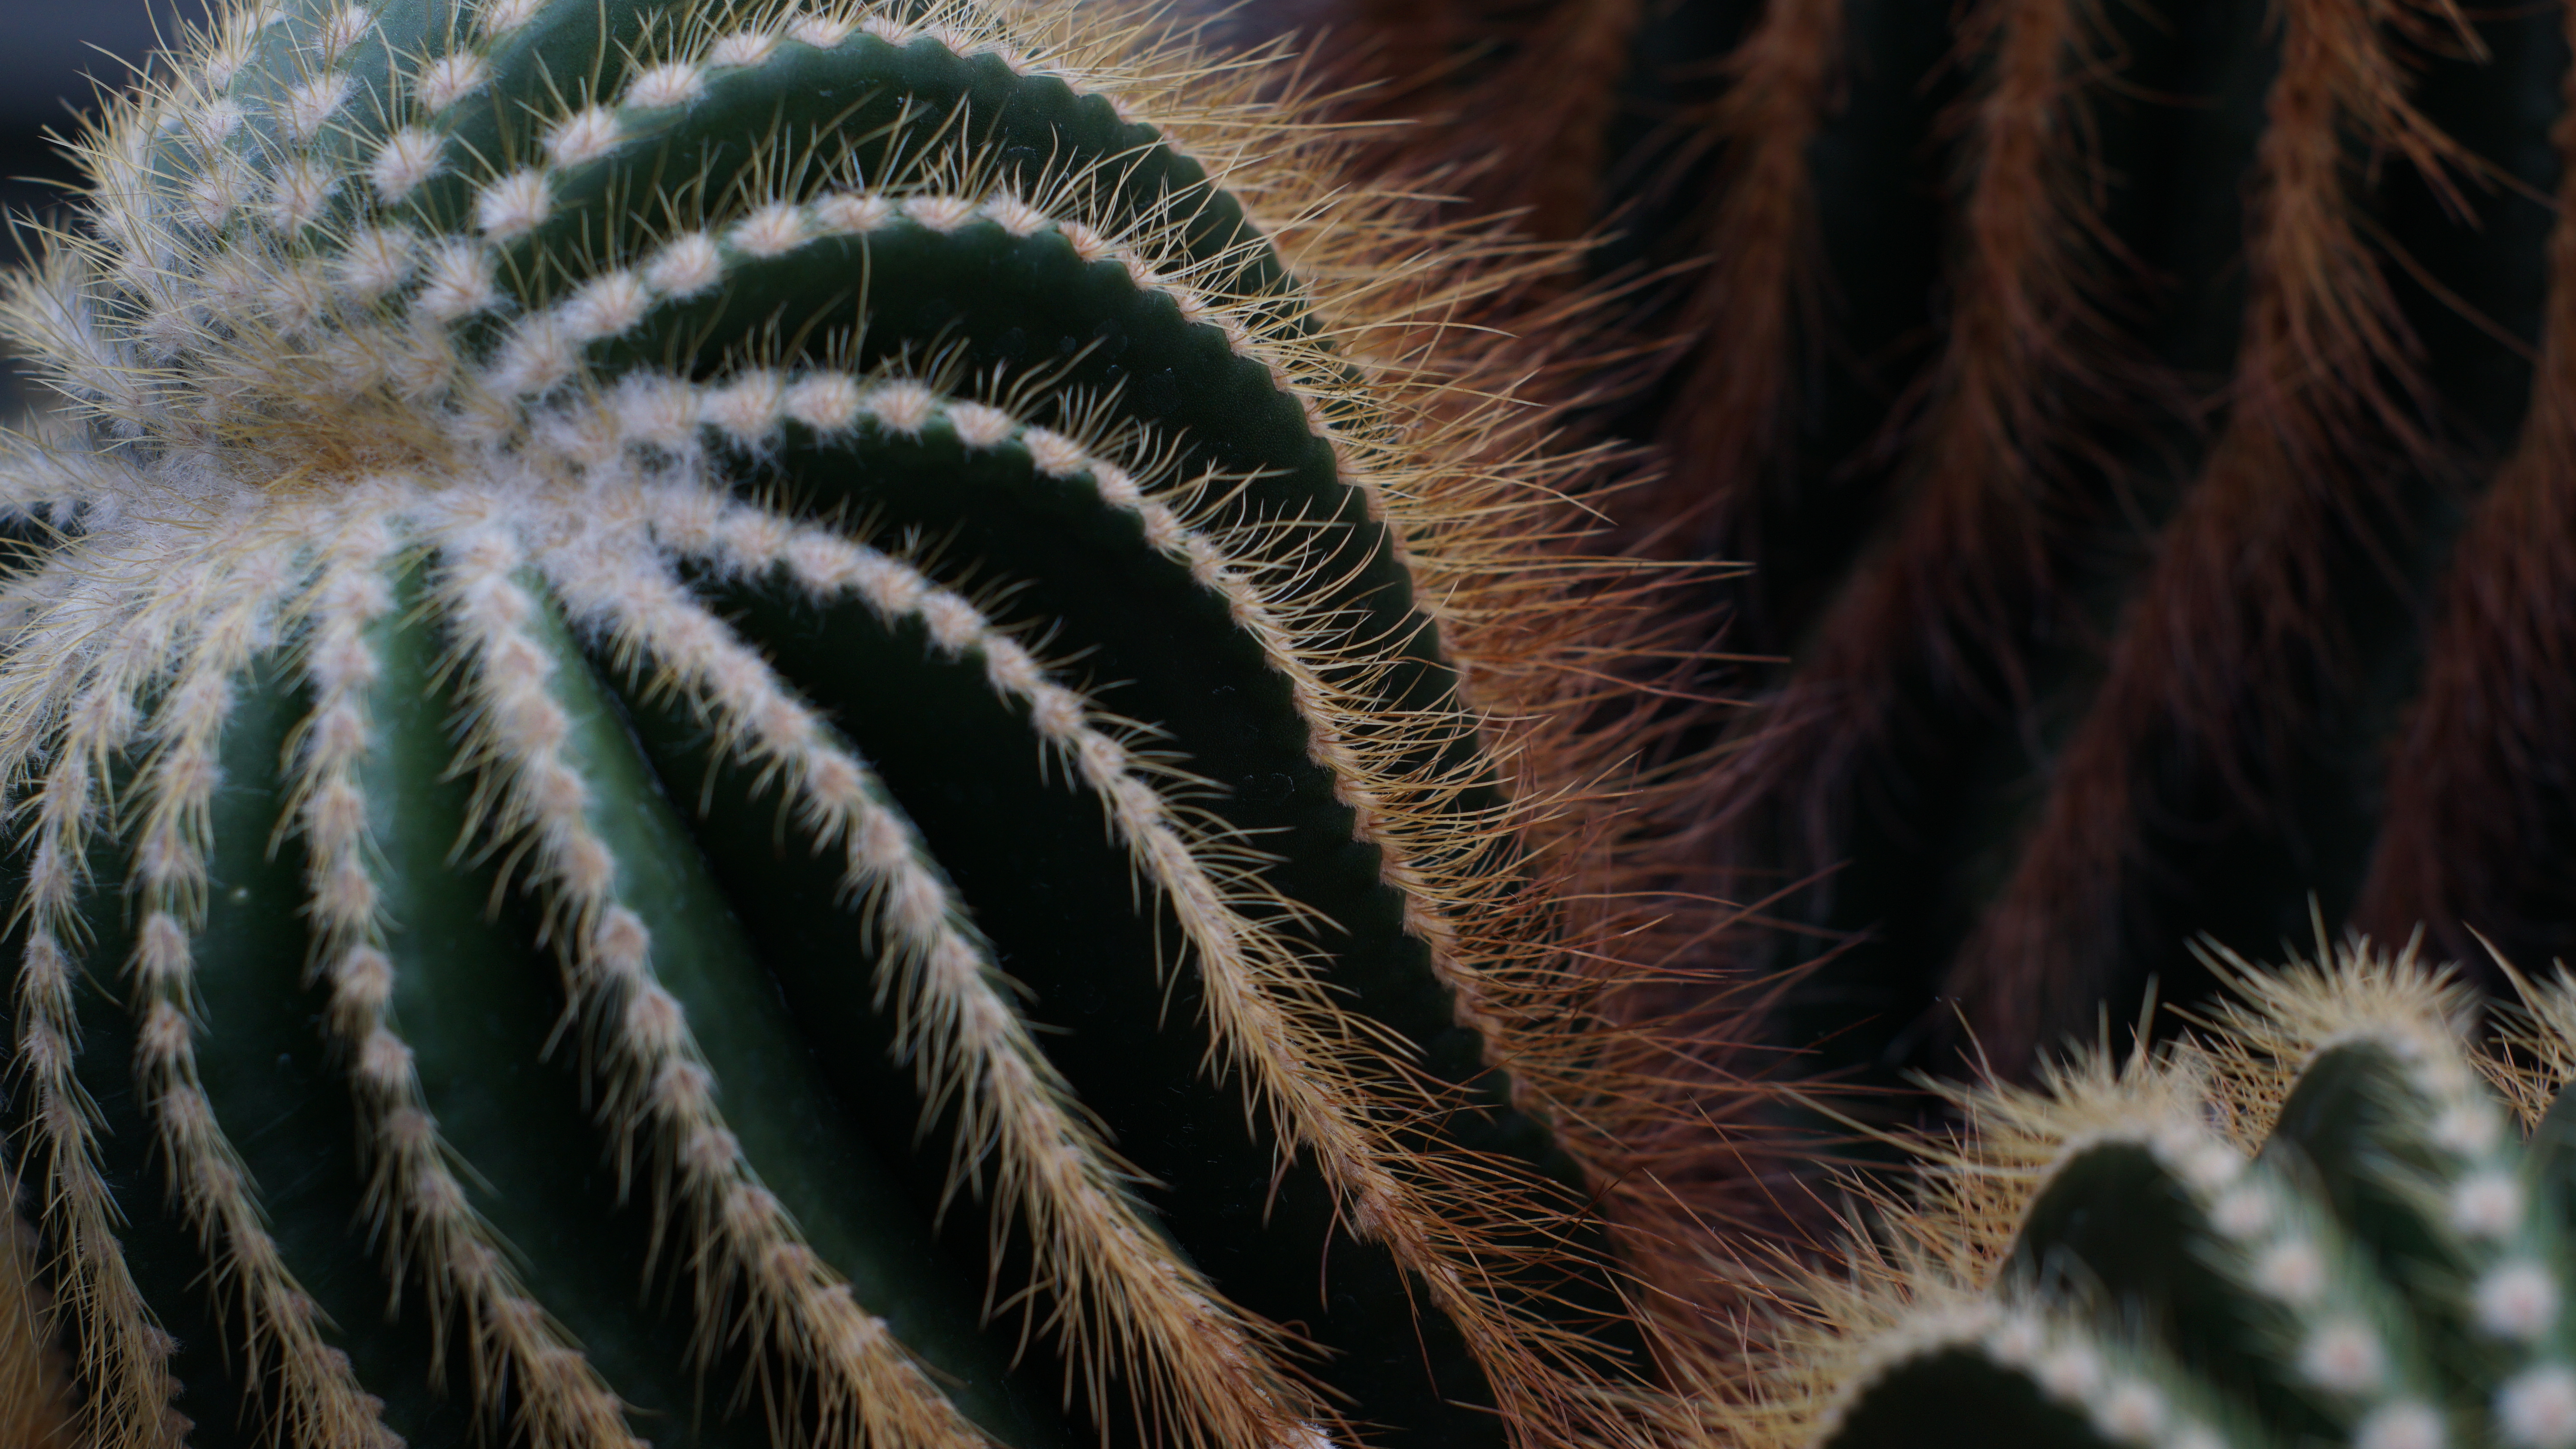
cactus, closeup, organic, nature, plant, vegetation, close up, flora, organism, thorns spines and prickles, hedgehog cactus, flowering plant, caryophyllales, macro photography, stock photography